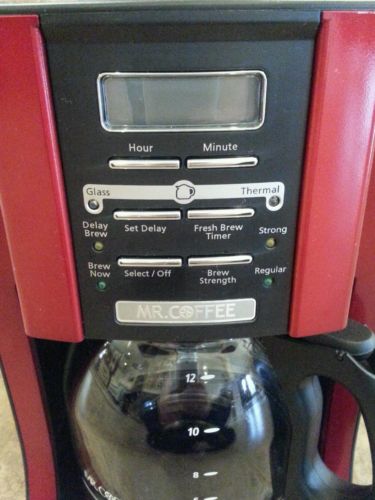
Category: coffee maker